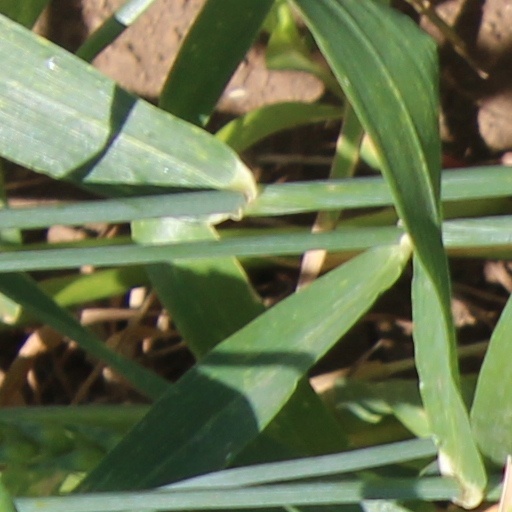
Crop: wheat